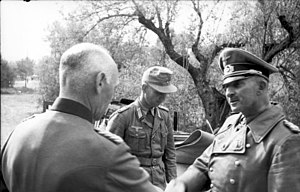
Hans-Jürgen von Arnim
General Von Arnim (th.) hilser på general Gustav von Vaerst
Hans-Jürgen von Arnim var en tysk generaloberst under 2. verdenskrig. Han var øverstkommanderende for de tyske tropper som overgav sig i Tunesien i maj 1943.